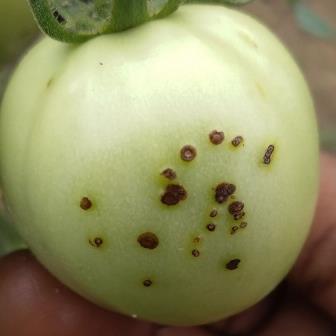
Crop: Tomato
Condition: alternaria-d